The Satanic Rites of Dracula

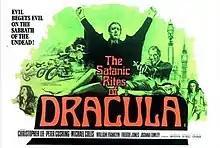
Theatrical release poster

The Satanic Rites of Dracula is a 1973 British horror film directed by Alan Gibson and produced by Hammer Film Productions. It is the eighth film in Hammer's "Dracula" series, and the seventh and final one to feature Christopher Lee as Dracula. The film was also the third to unite Peter Cushing as Van Helsing with Lee, following "Dracula" (1958) and "Dracula A.D. 1972" (1972).